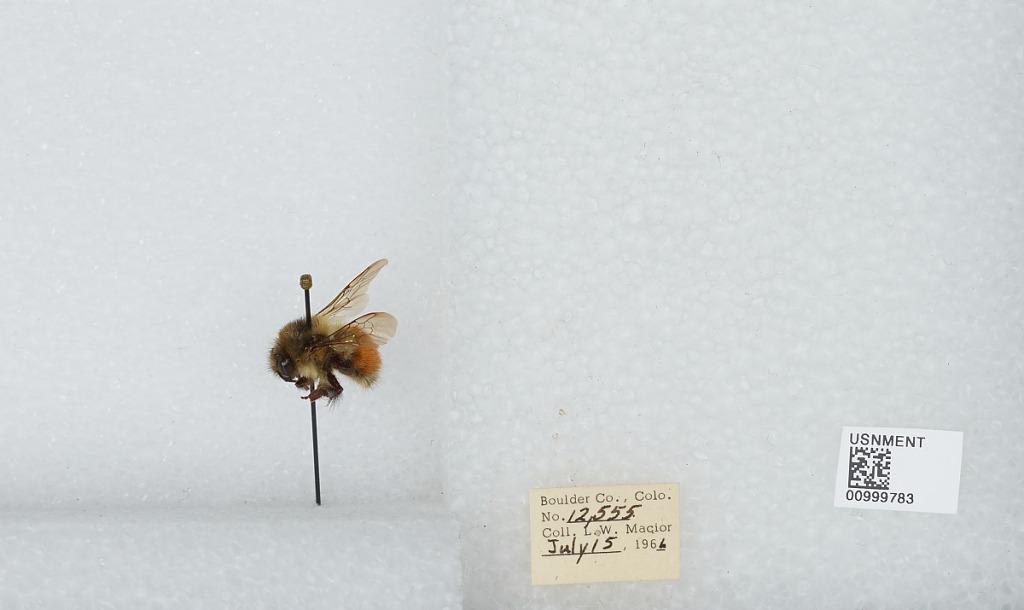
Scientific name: Bombus (Pyrobombus) melanopygus Nylander
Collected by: L. Macior
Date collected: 1966-7-15
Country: United States
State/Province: Colorado
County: Boulder
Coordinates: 40.015, -105.27